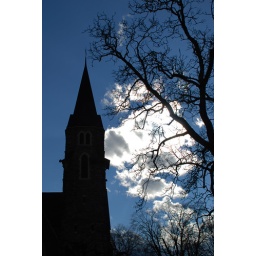
A church and a tree are silhouetted against a white cloud and blue sky in Interlaken.